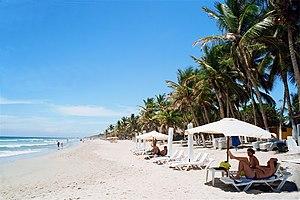
Margarita est une île du Venezuela, surnommée « la perle des Caraïbes », située dans la mer des Caraïbes, au nord-est de Caracas. Elle fait partie des Petites Antilles et se trouve à 21,8 km au nord-nord-ouest de la punta Celina, sur la côte septentrionale du Venezuela. Avec les îles Coche et Cubagua, Margarita constitue l'unique État insulaire du Venezuela, l'État de Nueva Esparta. C'est l'une des principales destinations touristiques du pays. Sa population est d'environ 490000 habitants.